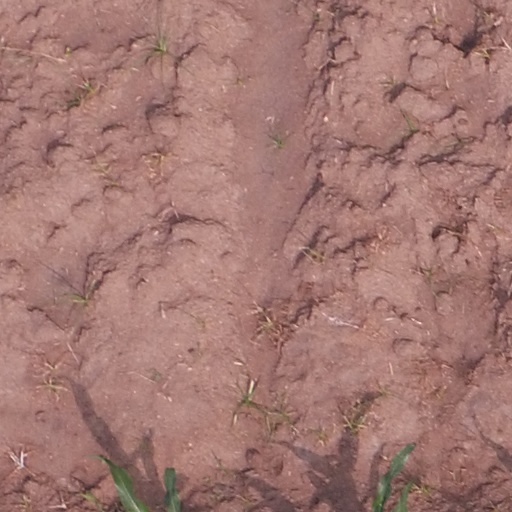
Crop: maize; corn